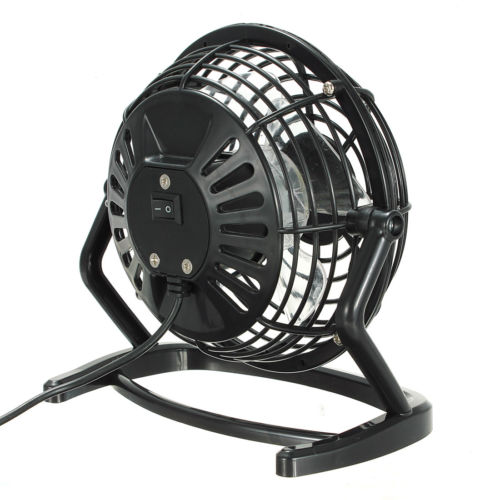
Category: fan